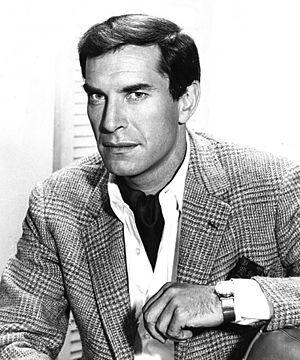
Martin Landau est un acteur américain né le 20 juin 1928 à New York et mort le 15 juillet 2017 à Los Angeles.